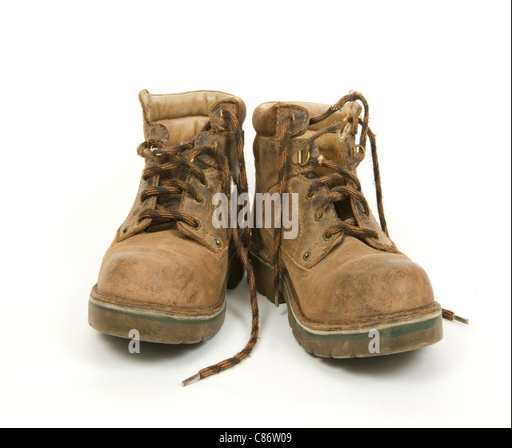
a pair of old boots against a white background